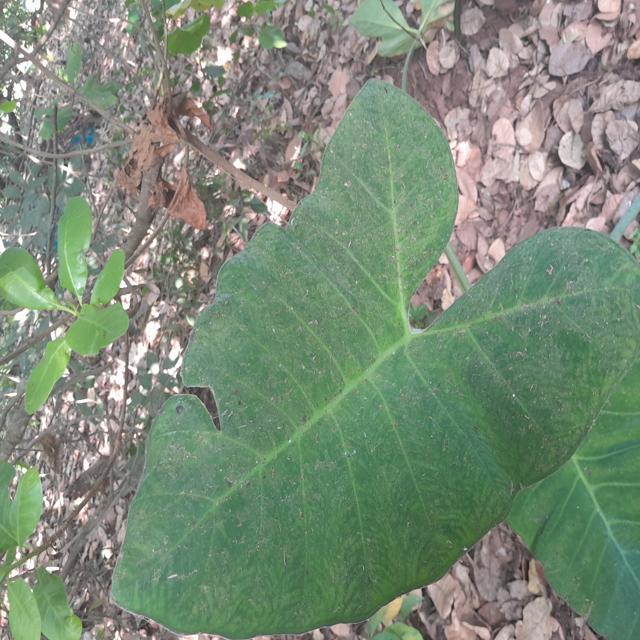
Label: Healthy